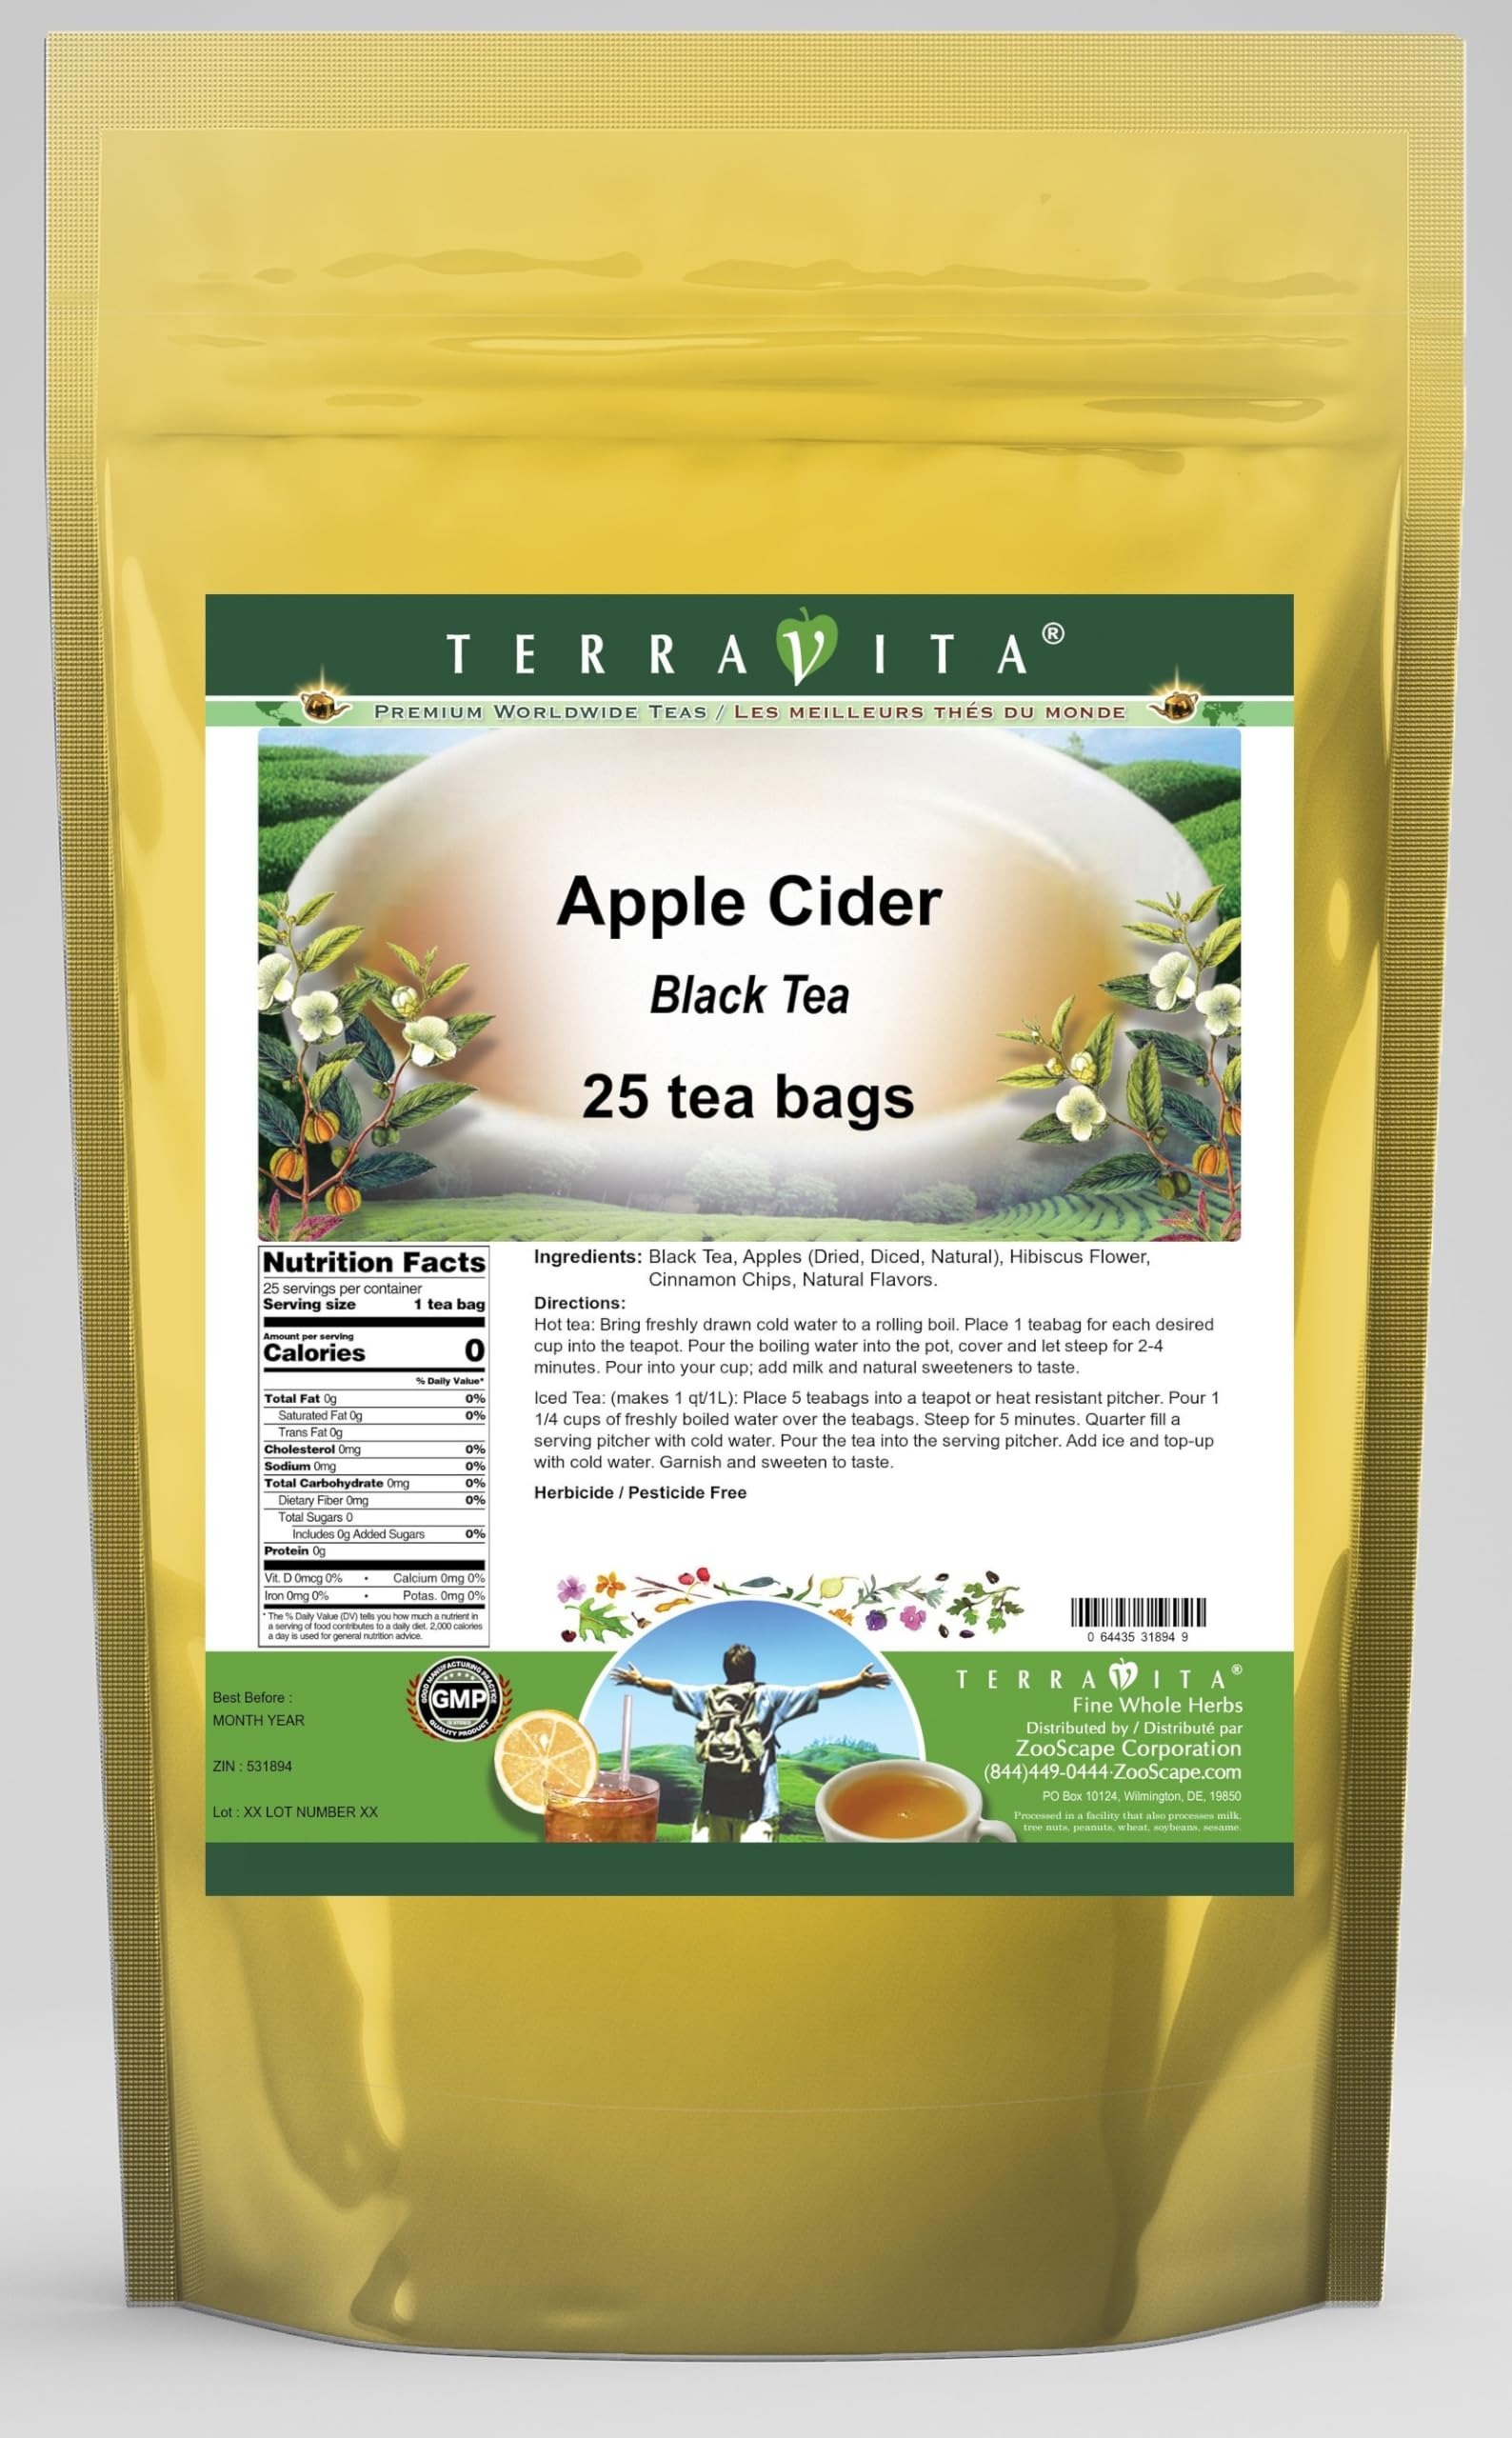
Item Name: Apple Cider Black Tea (25 tea bags, ZIN: 531894) - 3 Pack
Bullet Point 1: Our Apple Cider Black Tea is a tasty flavored Black tea with Dried Apples (Diced, Natural), Hibiscus Flower and Cinnamon Chips that has a refreshing taste that will impress you! The unique Apple Cider taste is delicious! - Ingredients: Black tea, Dried Apples (Diced, Natural), Hibiscus Flower, Cinnamon Chips and Natural Apple cider Flavor.
Bullet Point 2: No fillers.
Bullet Point 3: Manufacturer: TerraVita
Bullet Point 4: Size: 25 tea bags
Bullet Point 5: Black Tea Bags - Packed in a convenient upright pouch!
Product Description: Our Apple Cider Black Tea is a tasty flavored Black tea with Dried Apples (Diced, Natural), Hibiscus Flower and Cinnamon Chips that has a refreshing taste that will impress you! The unique Apple Cider taste is delicious! - Ingredients: Black tea, Dried Apples (Diced, Natural), Hibiscus Flower, Cinnamon Chips and Natural Apple cider Flavor. - Hot tea brewing method: Bring freshly drawn cold water to a rolling boil. Place 1 teabag for each desired cup into the teapot. Pour the boiling water into the pot, cover and let steep for 2-4 minutes. Pour into your cup; add milk and natural sweeteners to taste. - Iced tea brewing method: (to make 1 liter/quart): Place 5 teabags into a teapot or heat resistant pitcher. Pour 1 1/4 cups of freshly boiled water over the teabags. Steep for 5 minutes. Quarter fill a serving pitcher with cold water. Pour the tea into the serving pitcher. Add ice and top-up with cold water. Garnish and sweeten to taste. - TerraVita is an exclusive line of premium-quality, natural source products that use only the finest, purest and most potent ingredients found around the world. TerraVita is hallmarked by the highest possible standards of purity, potency, stability and freshness. All of our products are prepared with the highest elements of quality control, from raw materials through the entire manufacturing process, up to and including the moment that the bottles or bags are sealed for freshness and shipped out to you. Our highest possible standards are certified by independent laboratories and backed by our personal guarantee. - TerraVita exists to meet and ensure your family's health and wellness without the harmful effects of chemicals and health products. We strive to make all of our products affordable and reliable and are constantly searching the ma
Value: 75.0
Unit: Count

Price: 46.8